Alcanar

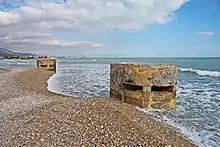
Bunkers in Estanyet's Beach, near Alcanar, built during the Spanish Civil War to protect the Catalan coast against a possible francoist landing.

Along the coast are the defence towers, which were built between 1530 and 1630 to fend off pirates. They are all square, with door with voussoir, floor and vault. Most of them have been renovated, and are now used as houses or summer residences.